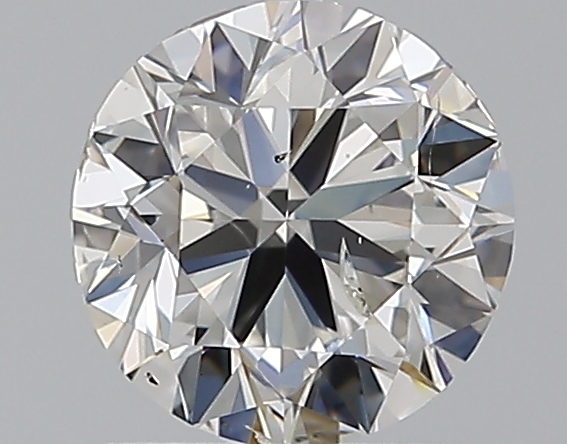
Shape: round
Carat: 1
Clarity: SI2
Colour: G
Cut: VG
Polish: EX
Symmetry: GD
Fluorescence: N
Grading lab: GIA
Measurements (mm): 6.2 x 6.31 x 3.95